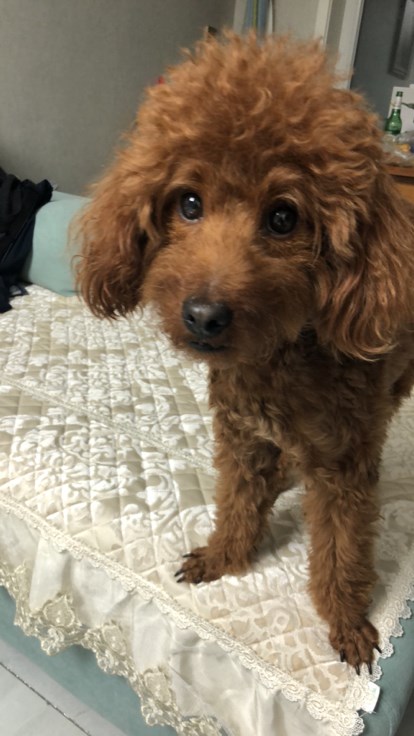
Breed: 7449-n000128-teddy